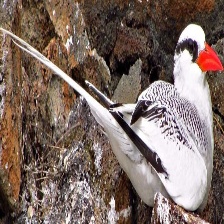
Species: RED BILLED TROPICBIRD
Scientific name: PHAETHON AETHEREU